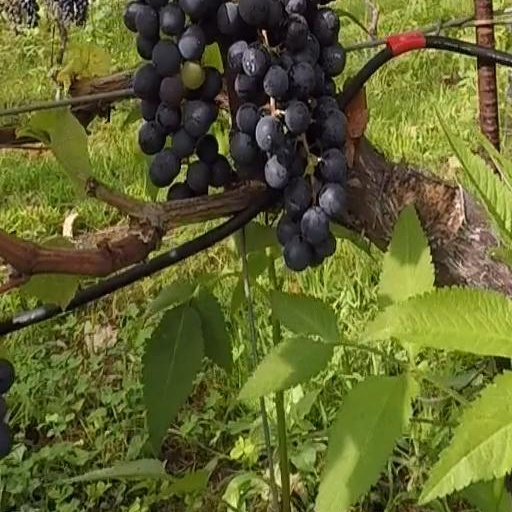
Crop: grape